Blood of the Beasts

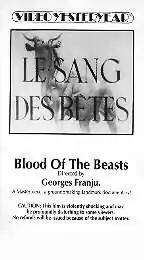
Video Cover

Blood of the Beasts ("Le Sang des bêtes") is a 1949 short French documentary film written and directed by Georges Franju. It is Franju's first film and is narrated by Georges Hubert and Nicole Ladmiral.